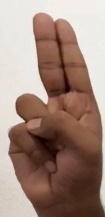
ASL sign: U